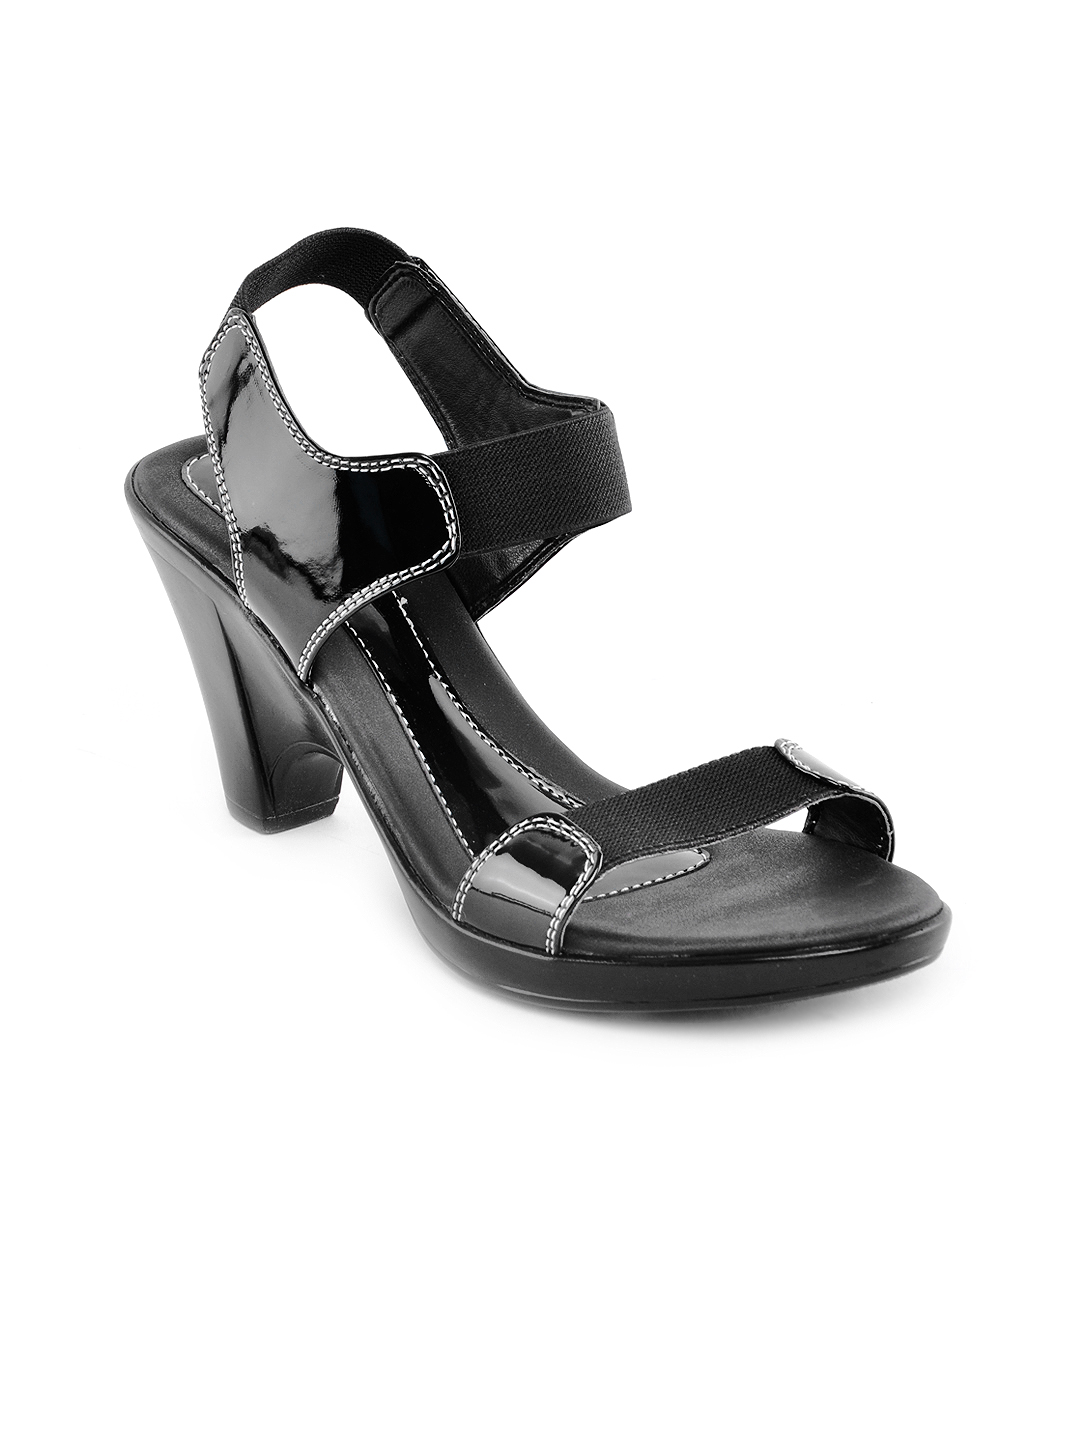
Catwalk Women Black Heels
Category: Footwear / Shoes / Heels
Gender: Women
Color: Black
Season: Winter 2015
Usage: Casual